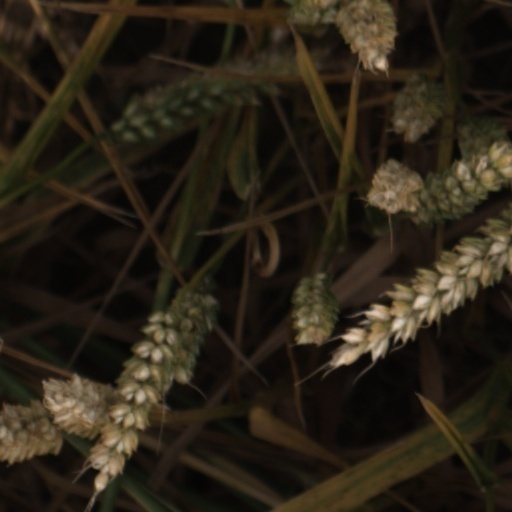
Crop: wheat